List of Hamilton Tiger-Cats starting quarterbacks

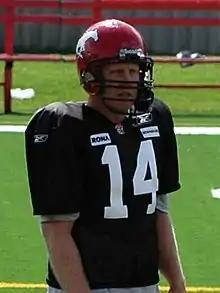
Danny McManus is the franchise all-time leader in passing yards, completions, and passing touchdowns.

The following is an incomplete list of starting quarterbacks for the Hamilton Tiger-Cats of the Canadian Football League that have started a regular season game for the team. This list includes postseason appearances since 1994, but does not include preseason games. They are listed in order of most starts with any tiebreaker being the date of each player's first start at quarterback for the Tiger-Cats.